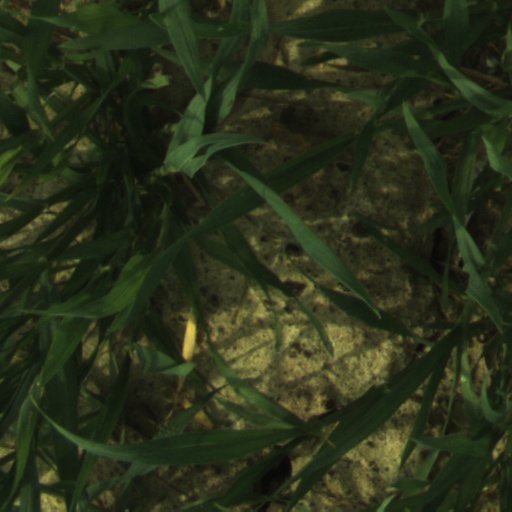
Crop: wheat